Georgy Chicherin

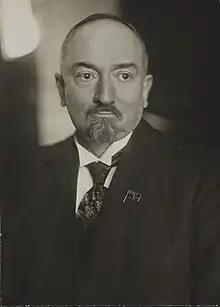
Chicherin 1925–30

Georgy Vasilyevich Chicherin (or Tchitcherin; ; 24 November 1872 – 7 July 1936) was a Russian Marxist revolutionary and a Soviet politician who served as the first People's Commissar for Foreign Affairs in the Soviet government from March 1918 to July 1930.